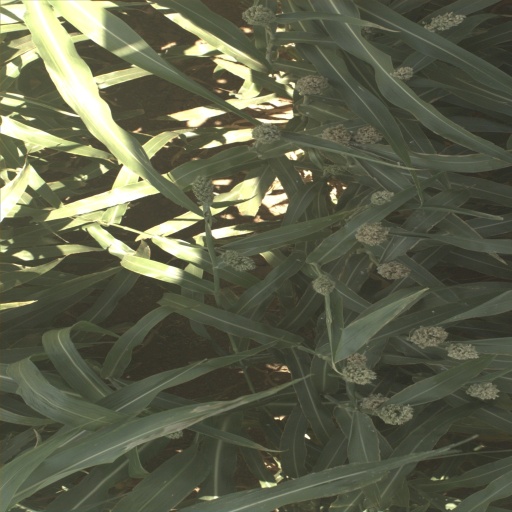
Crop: sorghum